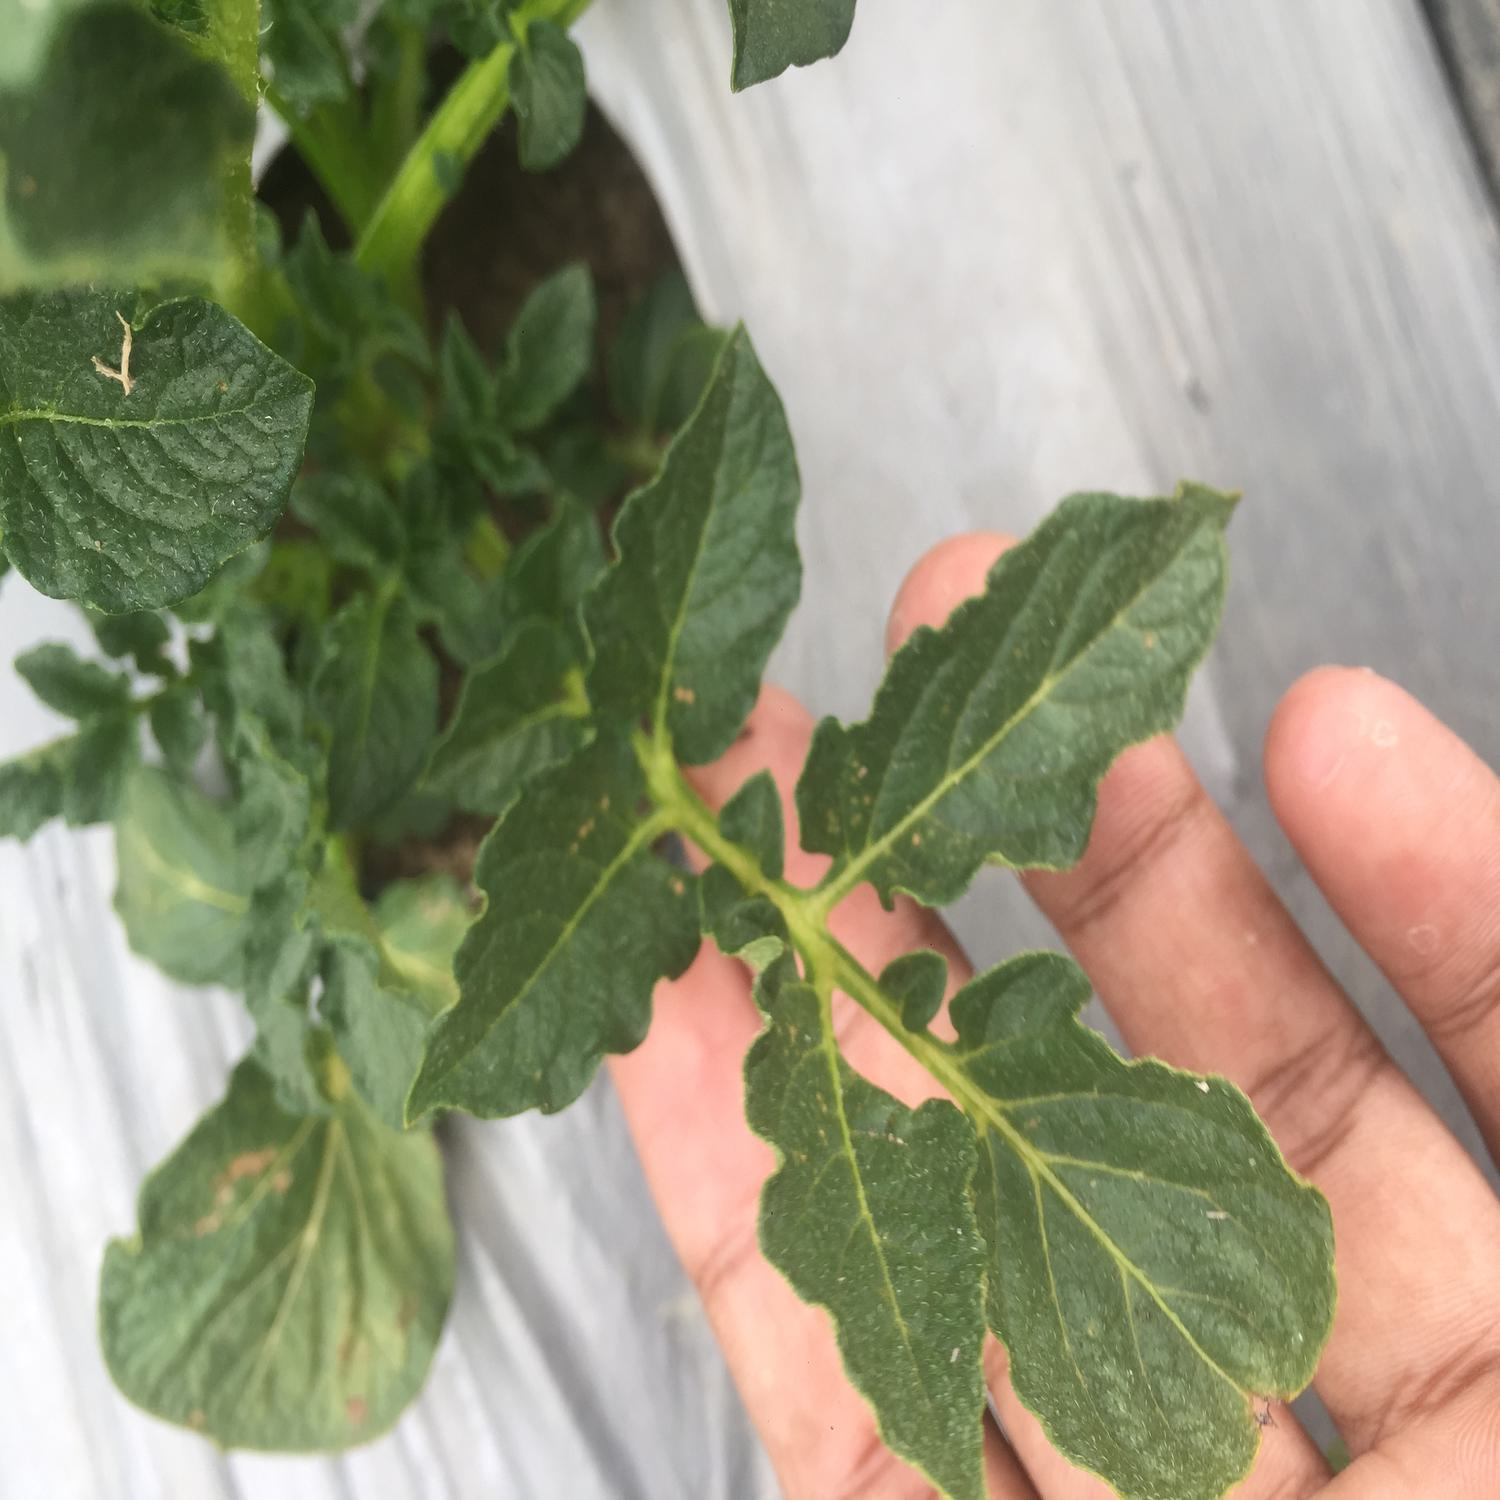
Label: Virus